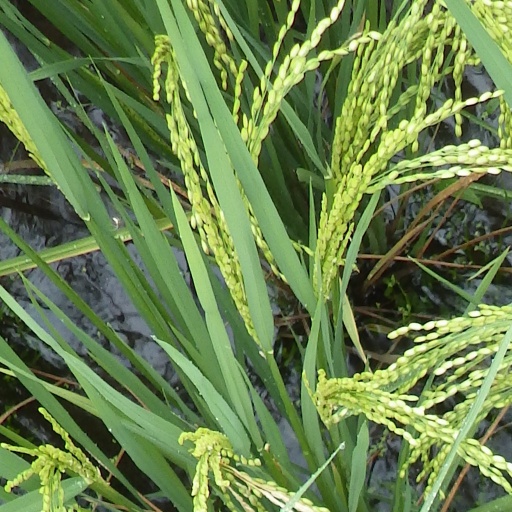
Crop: rice